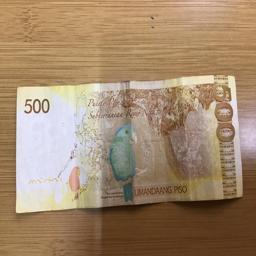
Label: 500_Back